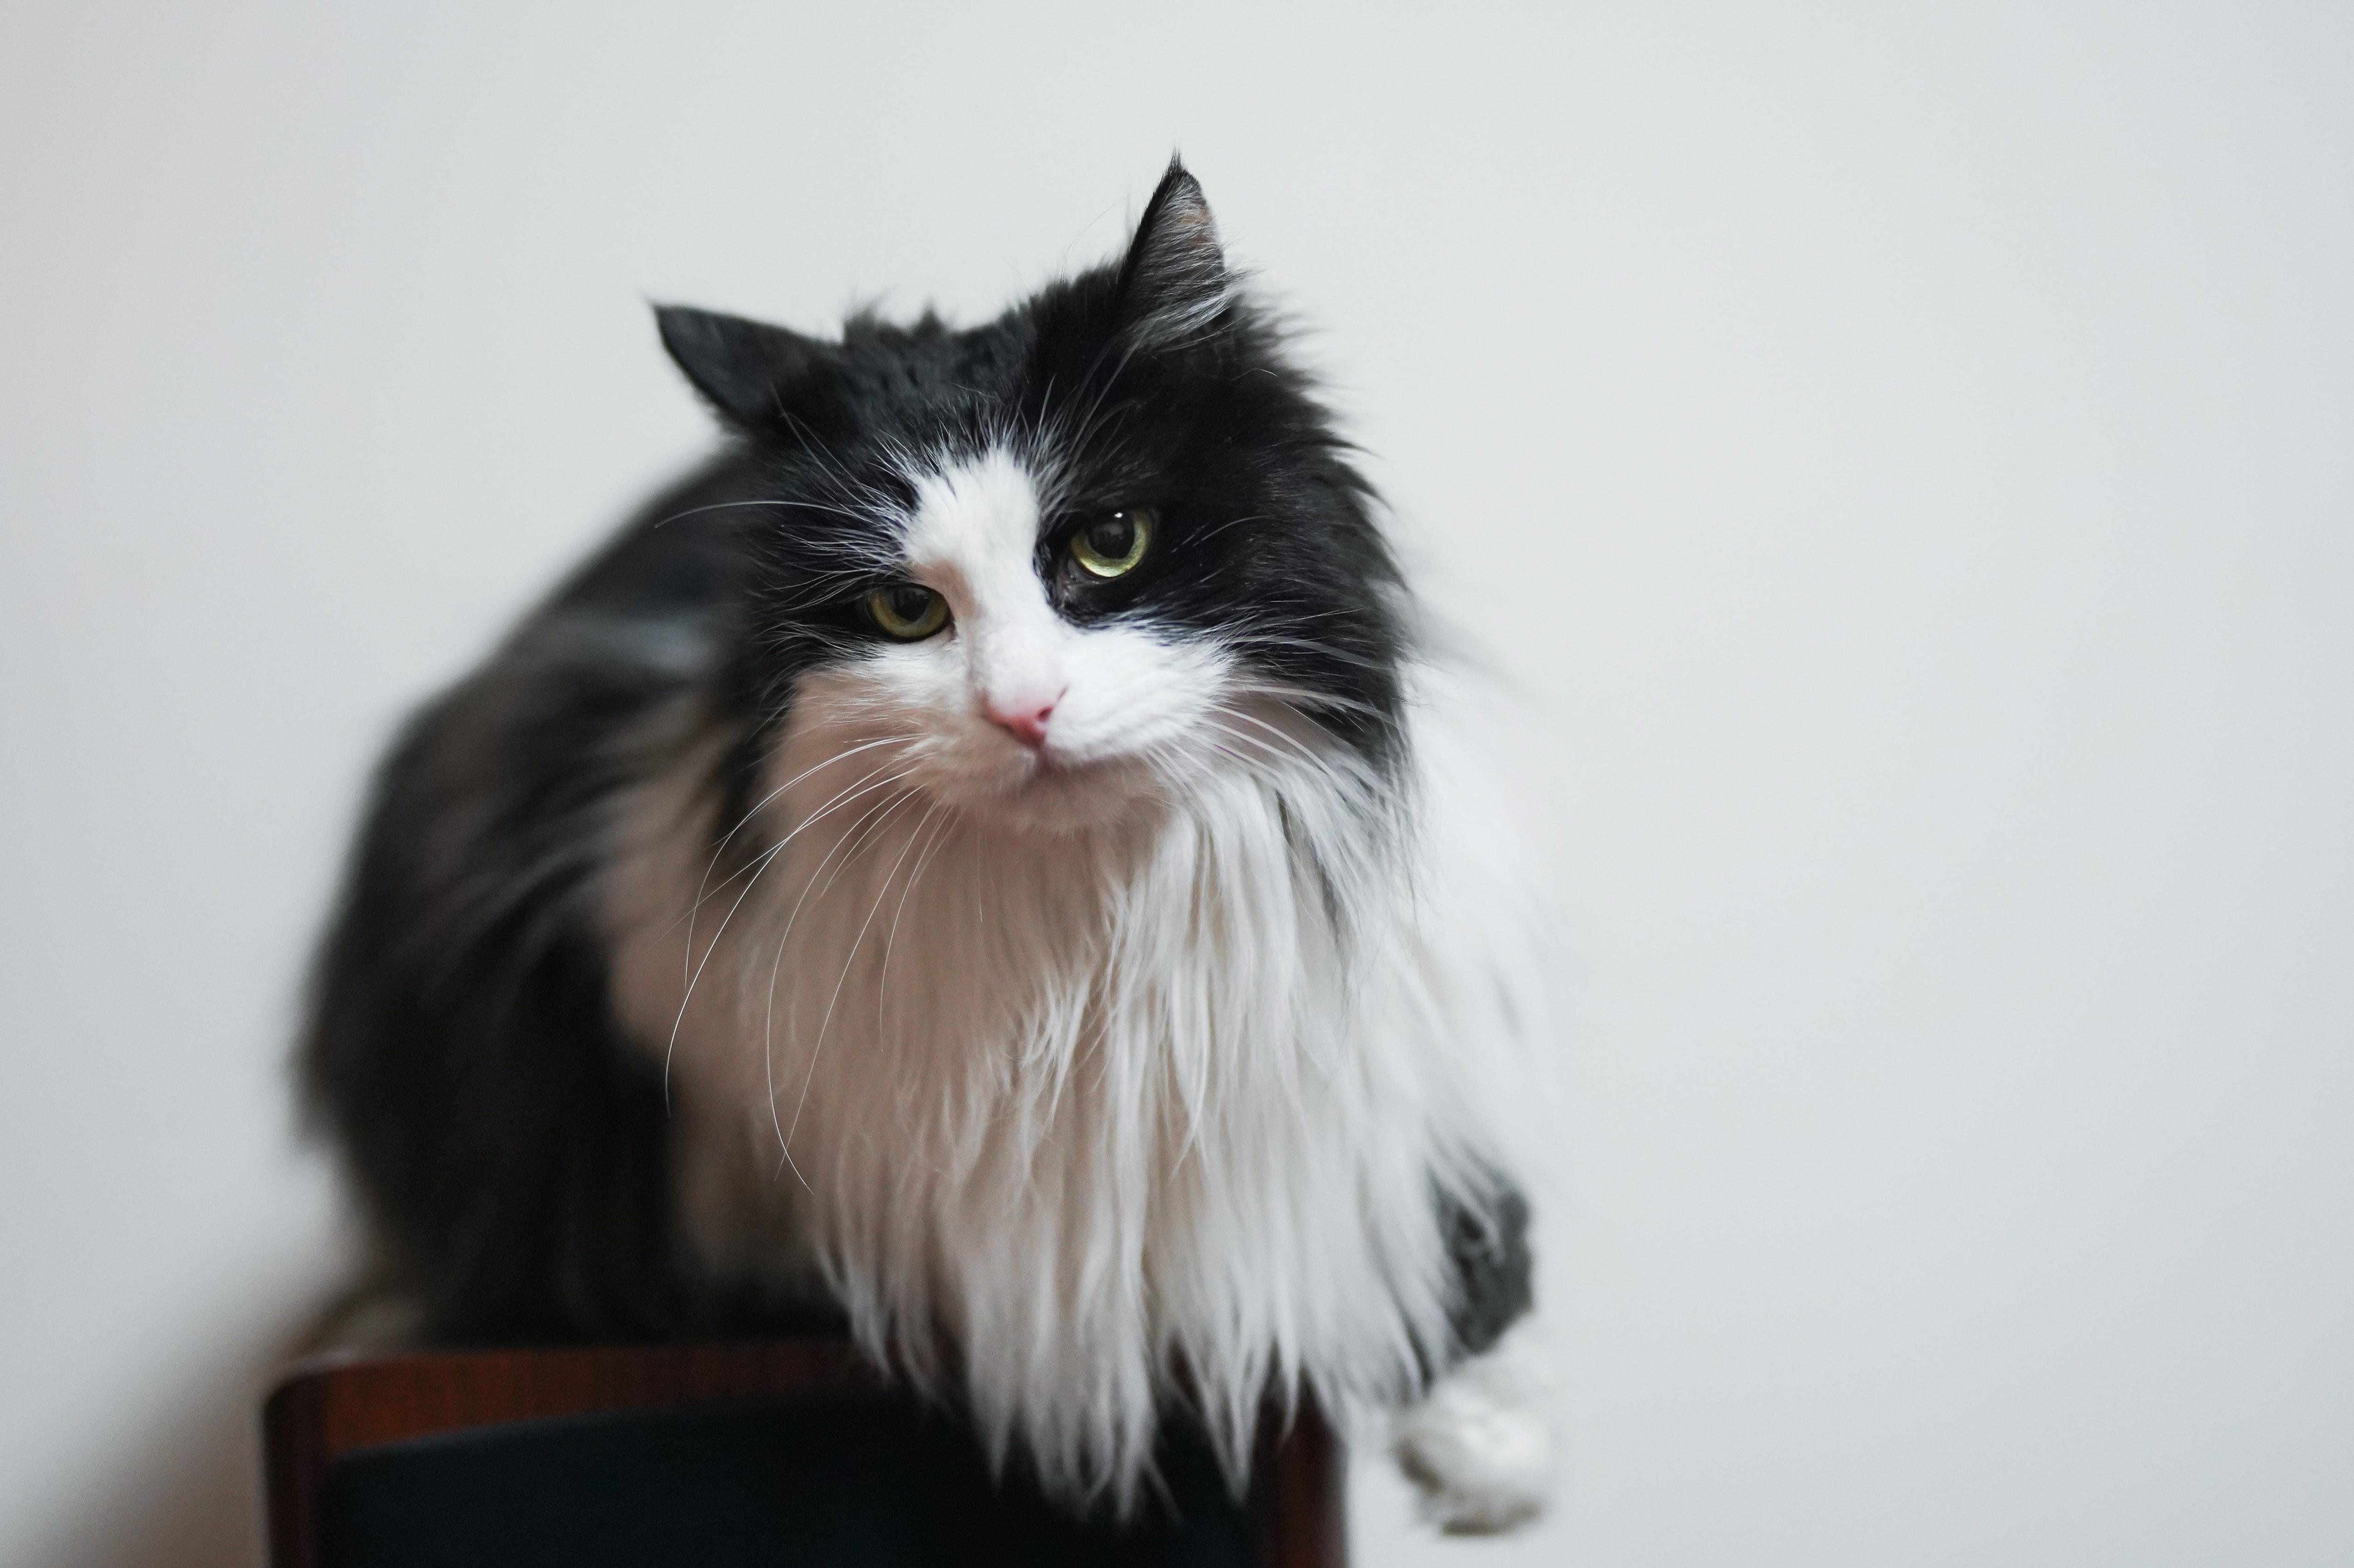
cat, mammal, vertebrate, small to medium sized cats, felidae, whiskers, domestic long haired cat, carnivore, norwegian forest cat, ragamuffin, fur, british semi longhair, siberian, maine coon, cymric, black and white, turkish angora, asian semi longhair, kitten